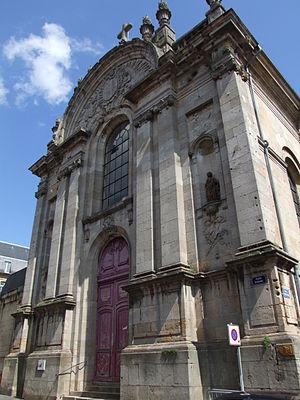
Ancien collège jésuite, Langres, FRANCE
Langres est une commune française du département de la Haute-Marne, dont elle est l'une des deux sous-préfectures, en région Grand Est.